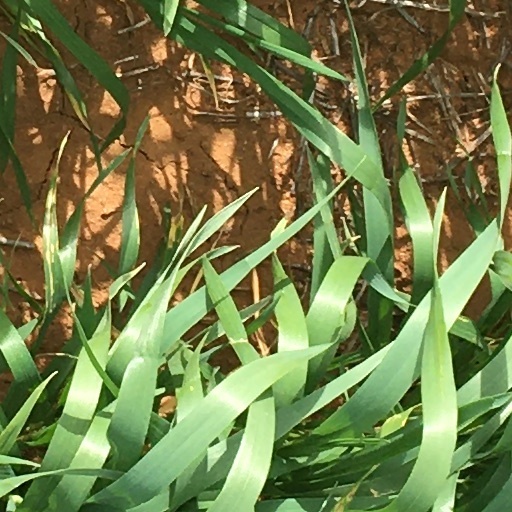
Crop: wheat